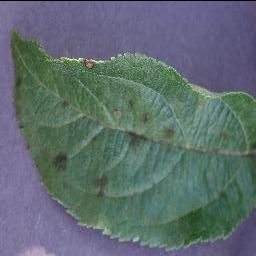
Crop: apple
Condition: scab